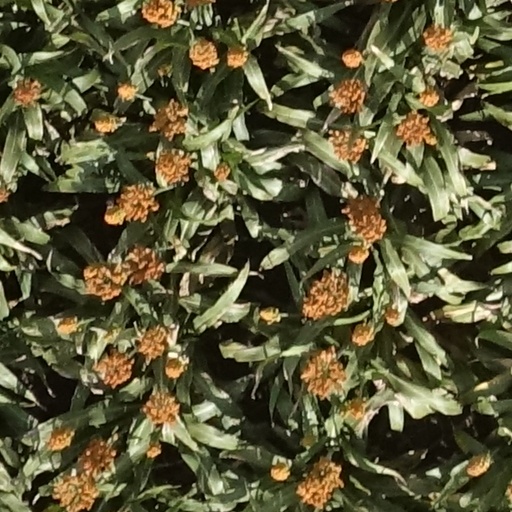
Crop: sorghum